Gorm the Old

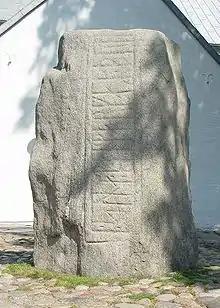
Runic stone for Thyra, front side

This account would contradict information on the Jelling Stones which point to Queen Thyra dying before Gorm. Some archaeologists and historians have suggested that Gorm was buried first in Queen Thyra's grave mound at Jelling, and later moved by his son, Harald Bluetooth, into the original wooden church in Jelling. According to this theory it is believed that the skeleton found at the site of the first Christian church of Jelling is in fact Gorm the Old, though the theory is still much debated. During the reign of Gorm, most Danes still worshipped the Norse gods, but during the reign of Gorm's son, Harald Bluetooth, Denmark officially converted to Christianity. Harald, accordingly, left the hill where Gorm had originally been interred as a memorial.